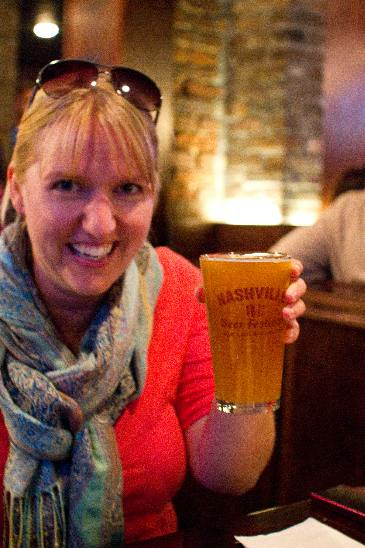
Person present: Yes